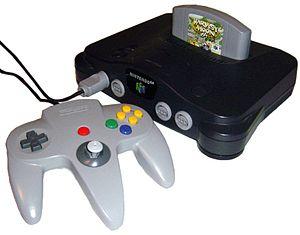
Nintendo est une entreprise multinationale japonaise fondée en 1889 par Fusajirō Yamauchi près de Kyoto au Japon. Elle est spécialisée dans la fabrication de consoles de jeu vidéo, comme la Nintendo Entertainment System, la Nintendo 64, la Wii et la Nintendo DS, ainsi que dans la conception de jeux vidéo tels que Super Mario ou The Legend of Zelda.